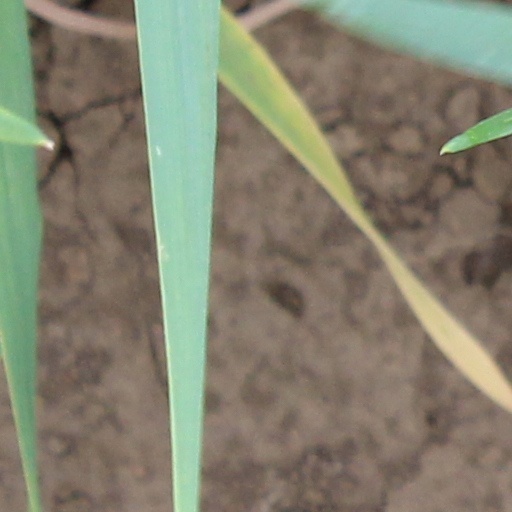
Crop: wheat